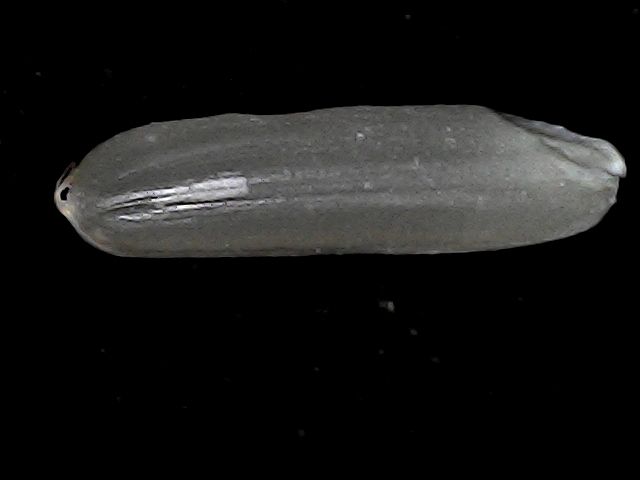
Rice variety: BD70